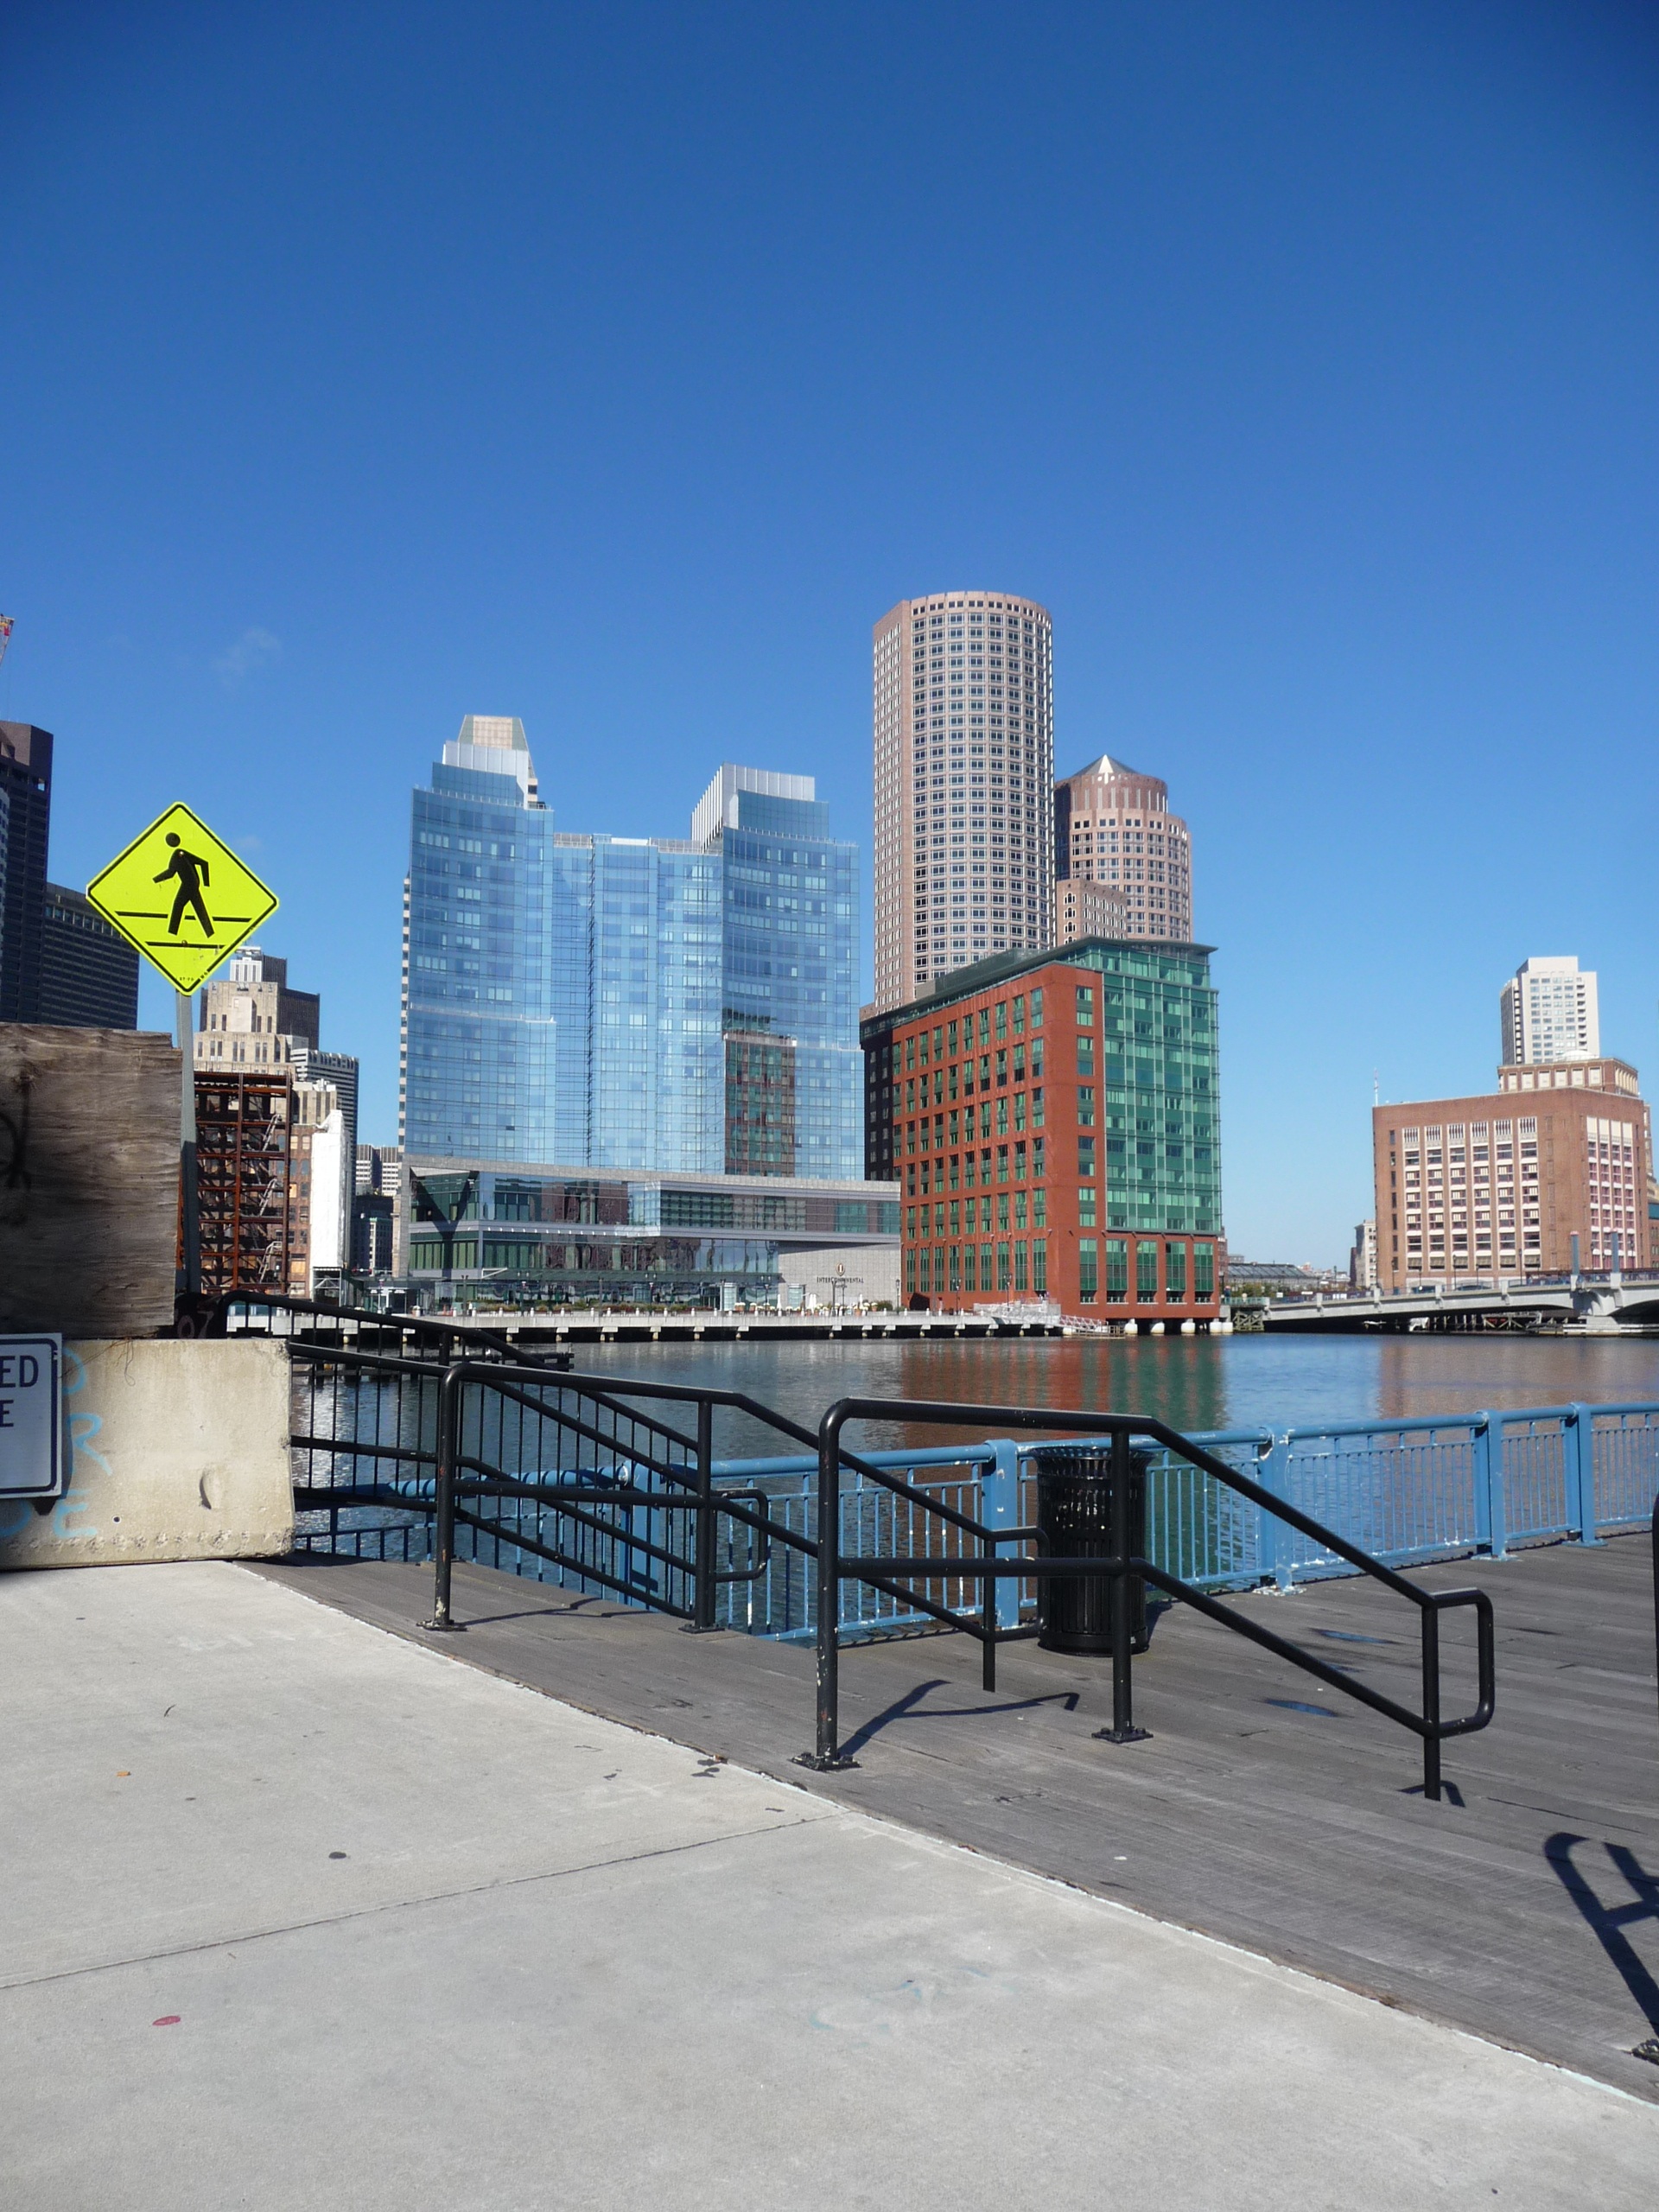
water, architecture, skyline, city, skyscraper, cityscape, downtown, reflection, usa, landmark, tower block, boston, skyscrapers, metropolis, port city, urban area, geographical feature, human settlement, metropolitan area